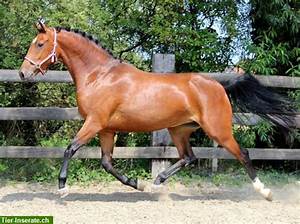
Label: horse